Armadillo armoured fighting vehicle

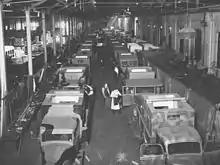
Mk I Armadillos on the Wolverton production line

The RAF started looking for a suitable vehicle at the end of May 1940 and by 4 June they settled on the design destined to be known as the Armadillo. This vehicle was a flat-bed truck, on the back of which was mounted a box-like fighting compartment in which soldiers could stand and fire small arms or use one or two crew-served weapons. The box exterior was made of thick wooden boards measuring about by and standing high. Inside this was another, similar wooden box about smaller all round; the gap between the boxes was filled with gravel.